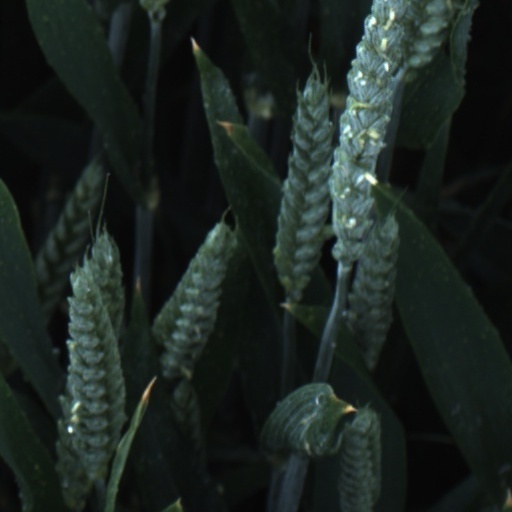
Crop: wheat